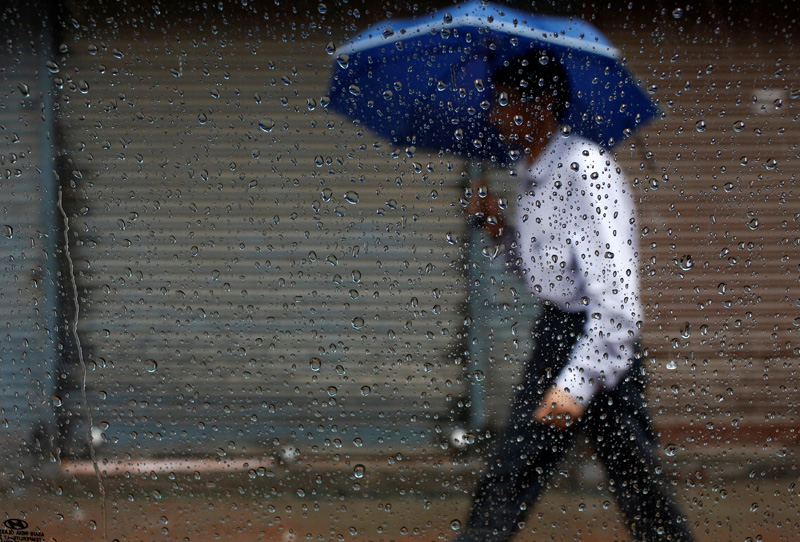
Weather: rain or strom